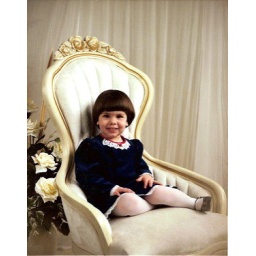
Kathryn in tights in white chair